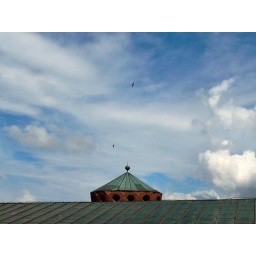
Under the sky above the roof